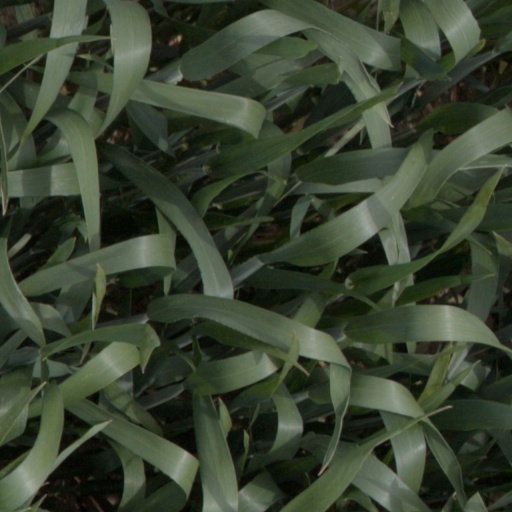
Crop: wheat